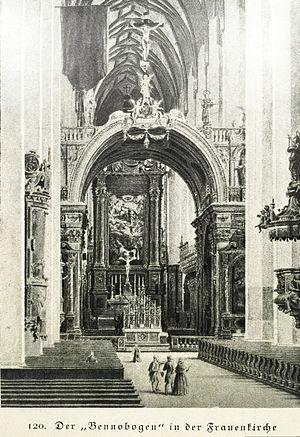
La cathédrale Notre-Dame est la plus grande église de Munich, capitale de la Bavière. Siège de l'archidiocèse de Munich et Freising, elle est située dans le centre de la ville, sur la Frauenplatz. Elle est un emblème de la ville et une attraction touristique.